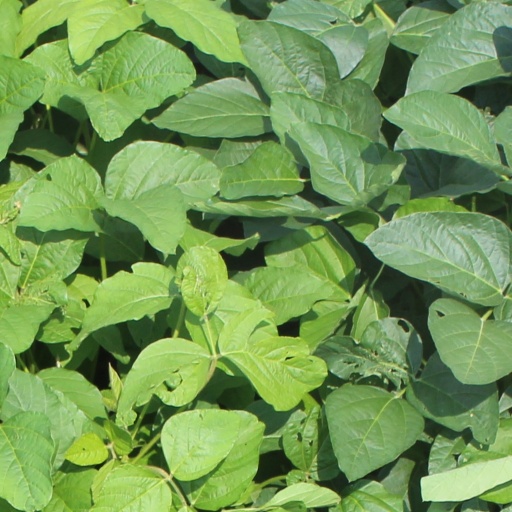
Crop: soybean